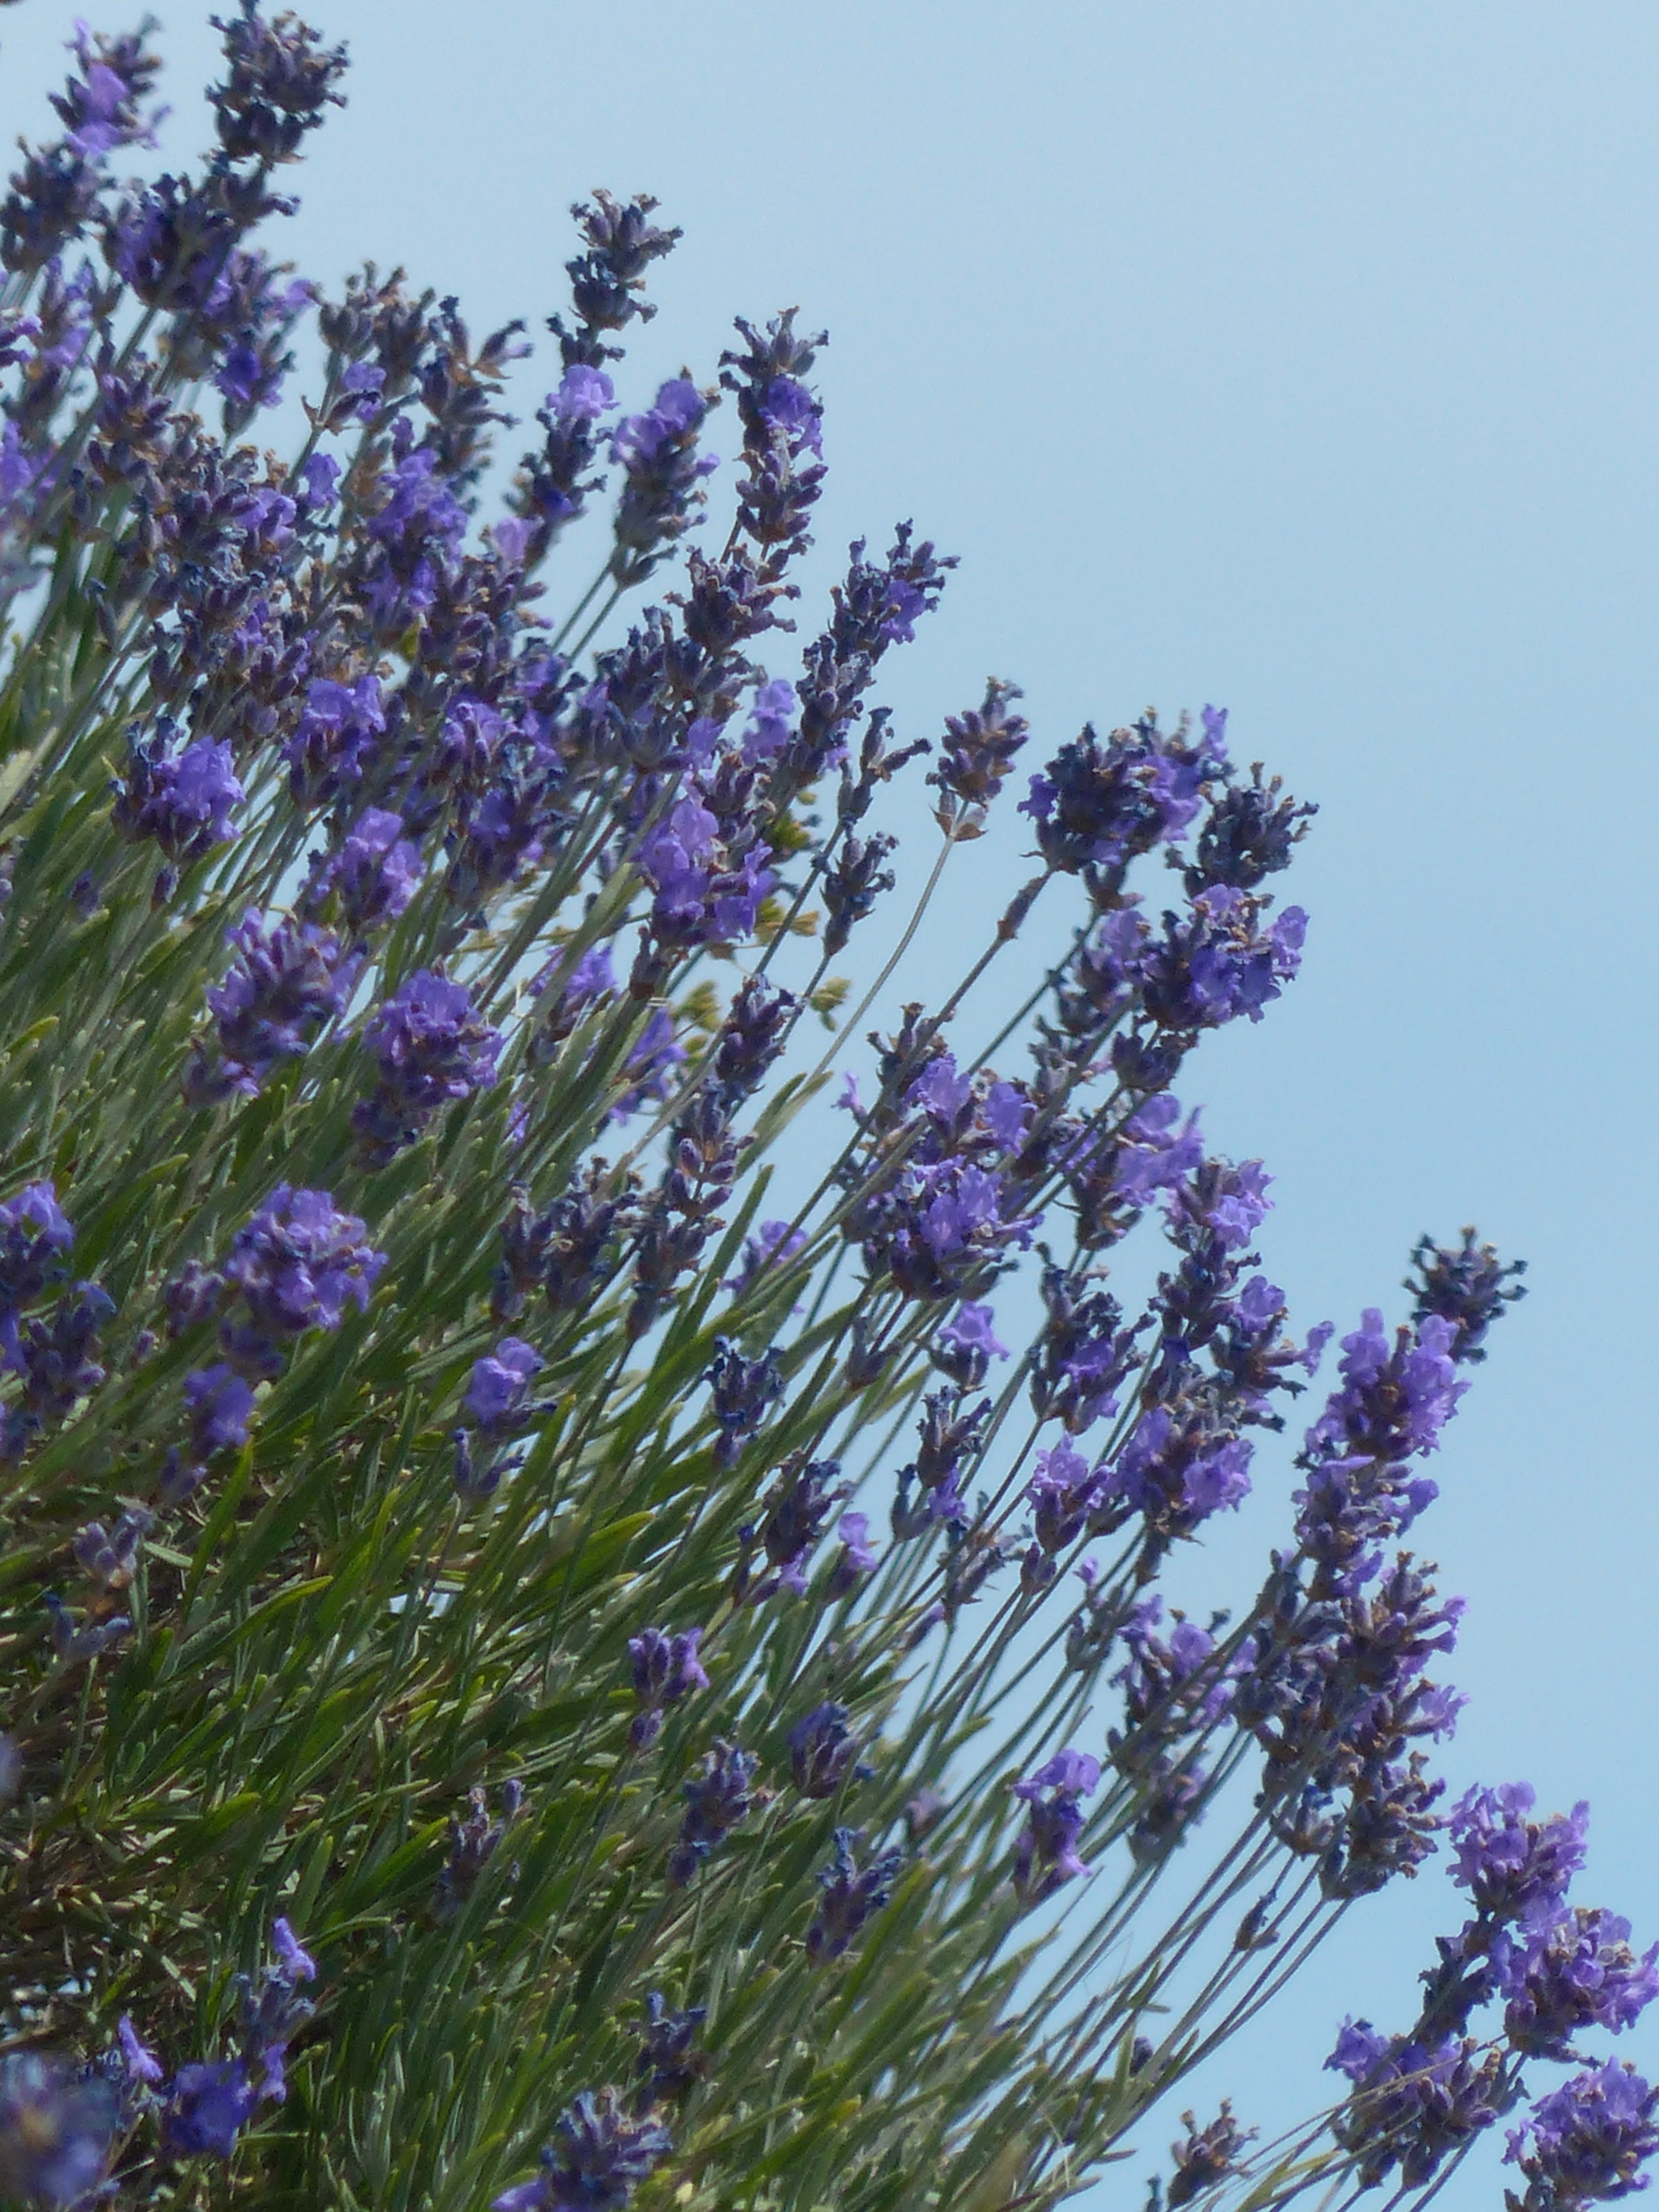
blossom, plant, meadow, flower, purple, herb, crop, botany, flora, lavender, wildflower, flowers, wild plant, smell, medicinal plant, inflorescence, flowering plant, lamiaceae, lavender flowers, wildblue, true lavender, narrow leaf lavender, lavandula angustifolia, lavandula officinalis, lavandula vera, scented plant, land plant, english lavender, hyssopus